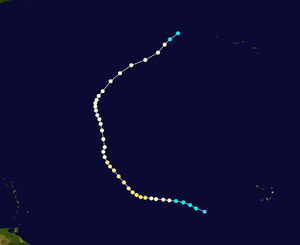
La Saison cyclonique 1995 dans l'océan Atlantique Nord commence officiellement le 1ᵉʳ juin 1995 et se finit le 30 novembre 1995. Ces dates conventionnelles délimitent la période durant laquelle il est le plus probable qu'un cyclone tropical se forme. L’ouragan Allison se forme le 2 juin, et respecte la convention. En revanche, l’ouragan Tanya est très proche de la moyenne climatologique, et se dissipe le 3 novembre. La saison est l’une des plus actives qu’ait connu l’Atlantique Nord. Avec 19 cyclones nommés, cela représente une honorable troisième place aux côtés de la saison cyclonique 1887, depuis la formation de la saison cyclonique 2005. Le nombre d’ouragans est tout particulièrement élevé, puisqu’il s’en forme 11, proche du record de l’époque, établi à 12 par la saison cyclonique 1969 dans l'océan Atlantique Nord.